Barbier Frères & Compagnie

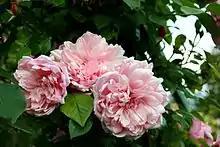
'Albertine'

The Barbier nursery introduced the Wichurana rose to Europe in the early 1900s. The new white hybrid was named in honour of the Prussian botanist, Max Ernst Wichura (1817–1866). Between 1900 and 1930, René Barbier produced exceptional new rose cultivars, large-flowered rambling roses with strongly scented and beautifully shaped flowers. Barbier developed this new rose variety by crossing "Rosa" 'lucieae', (a vigorous, trailing species from Japan known for its thick purplish-red canes and glossy, dark green, foliage), and hybrid tea roses.